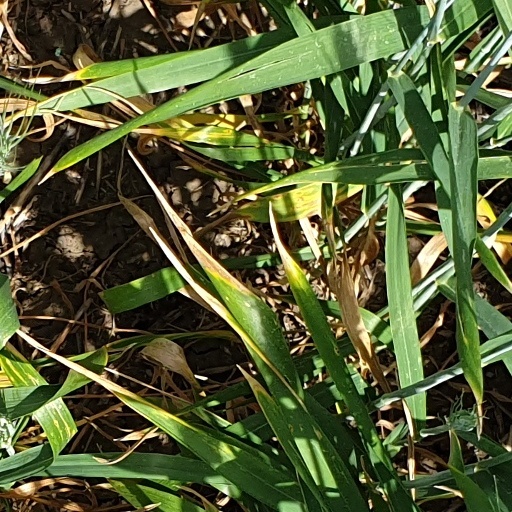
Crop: wheat